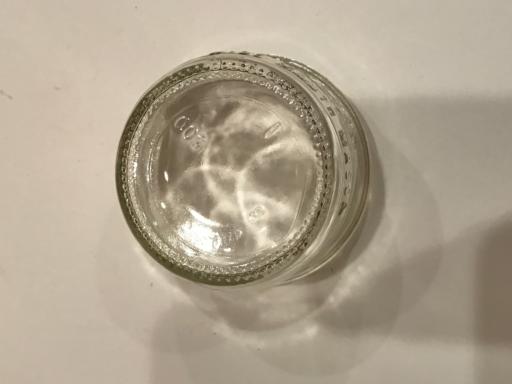
Label: glass